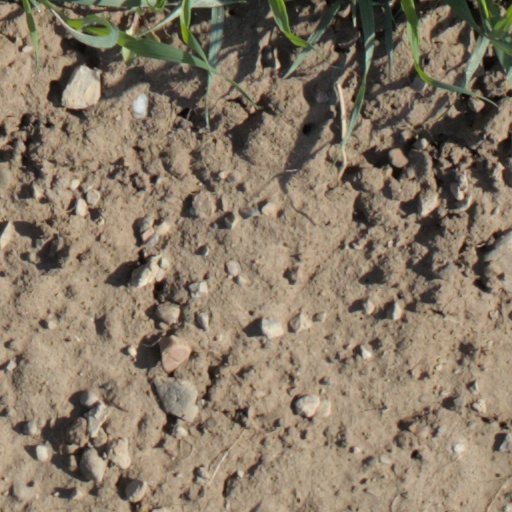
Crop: wheat